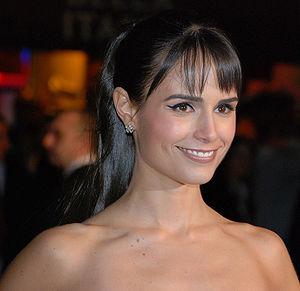
Jordana Brewster est une actrice américaine née le 26 avril 1980 à Panama.
Annapolis est un film américain réalisé par Justin Lin, sorti en 2006.
Les personnages de Chuck, série télévisée américaine, se constituent de onze acteurs principaux, d'une douzaine d'acteurs récurrents et d'un nombre aléatoire d'invités au fil des saisons.